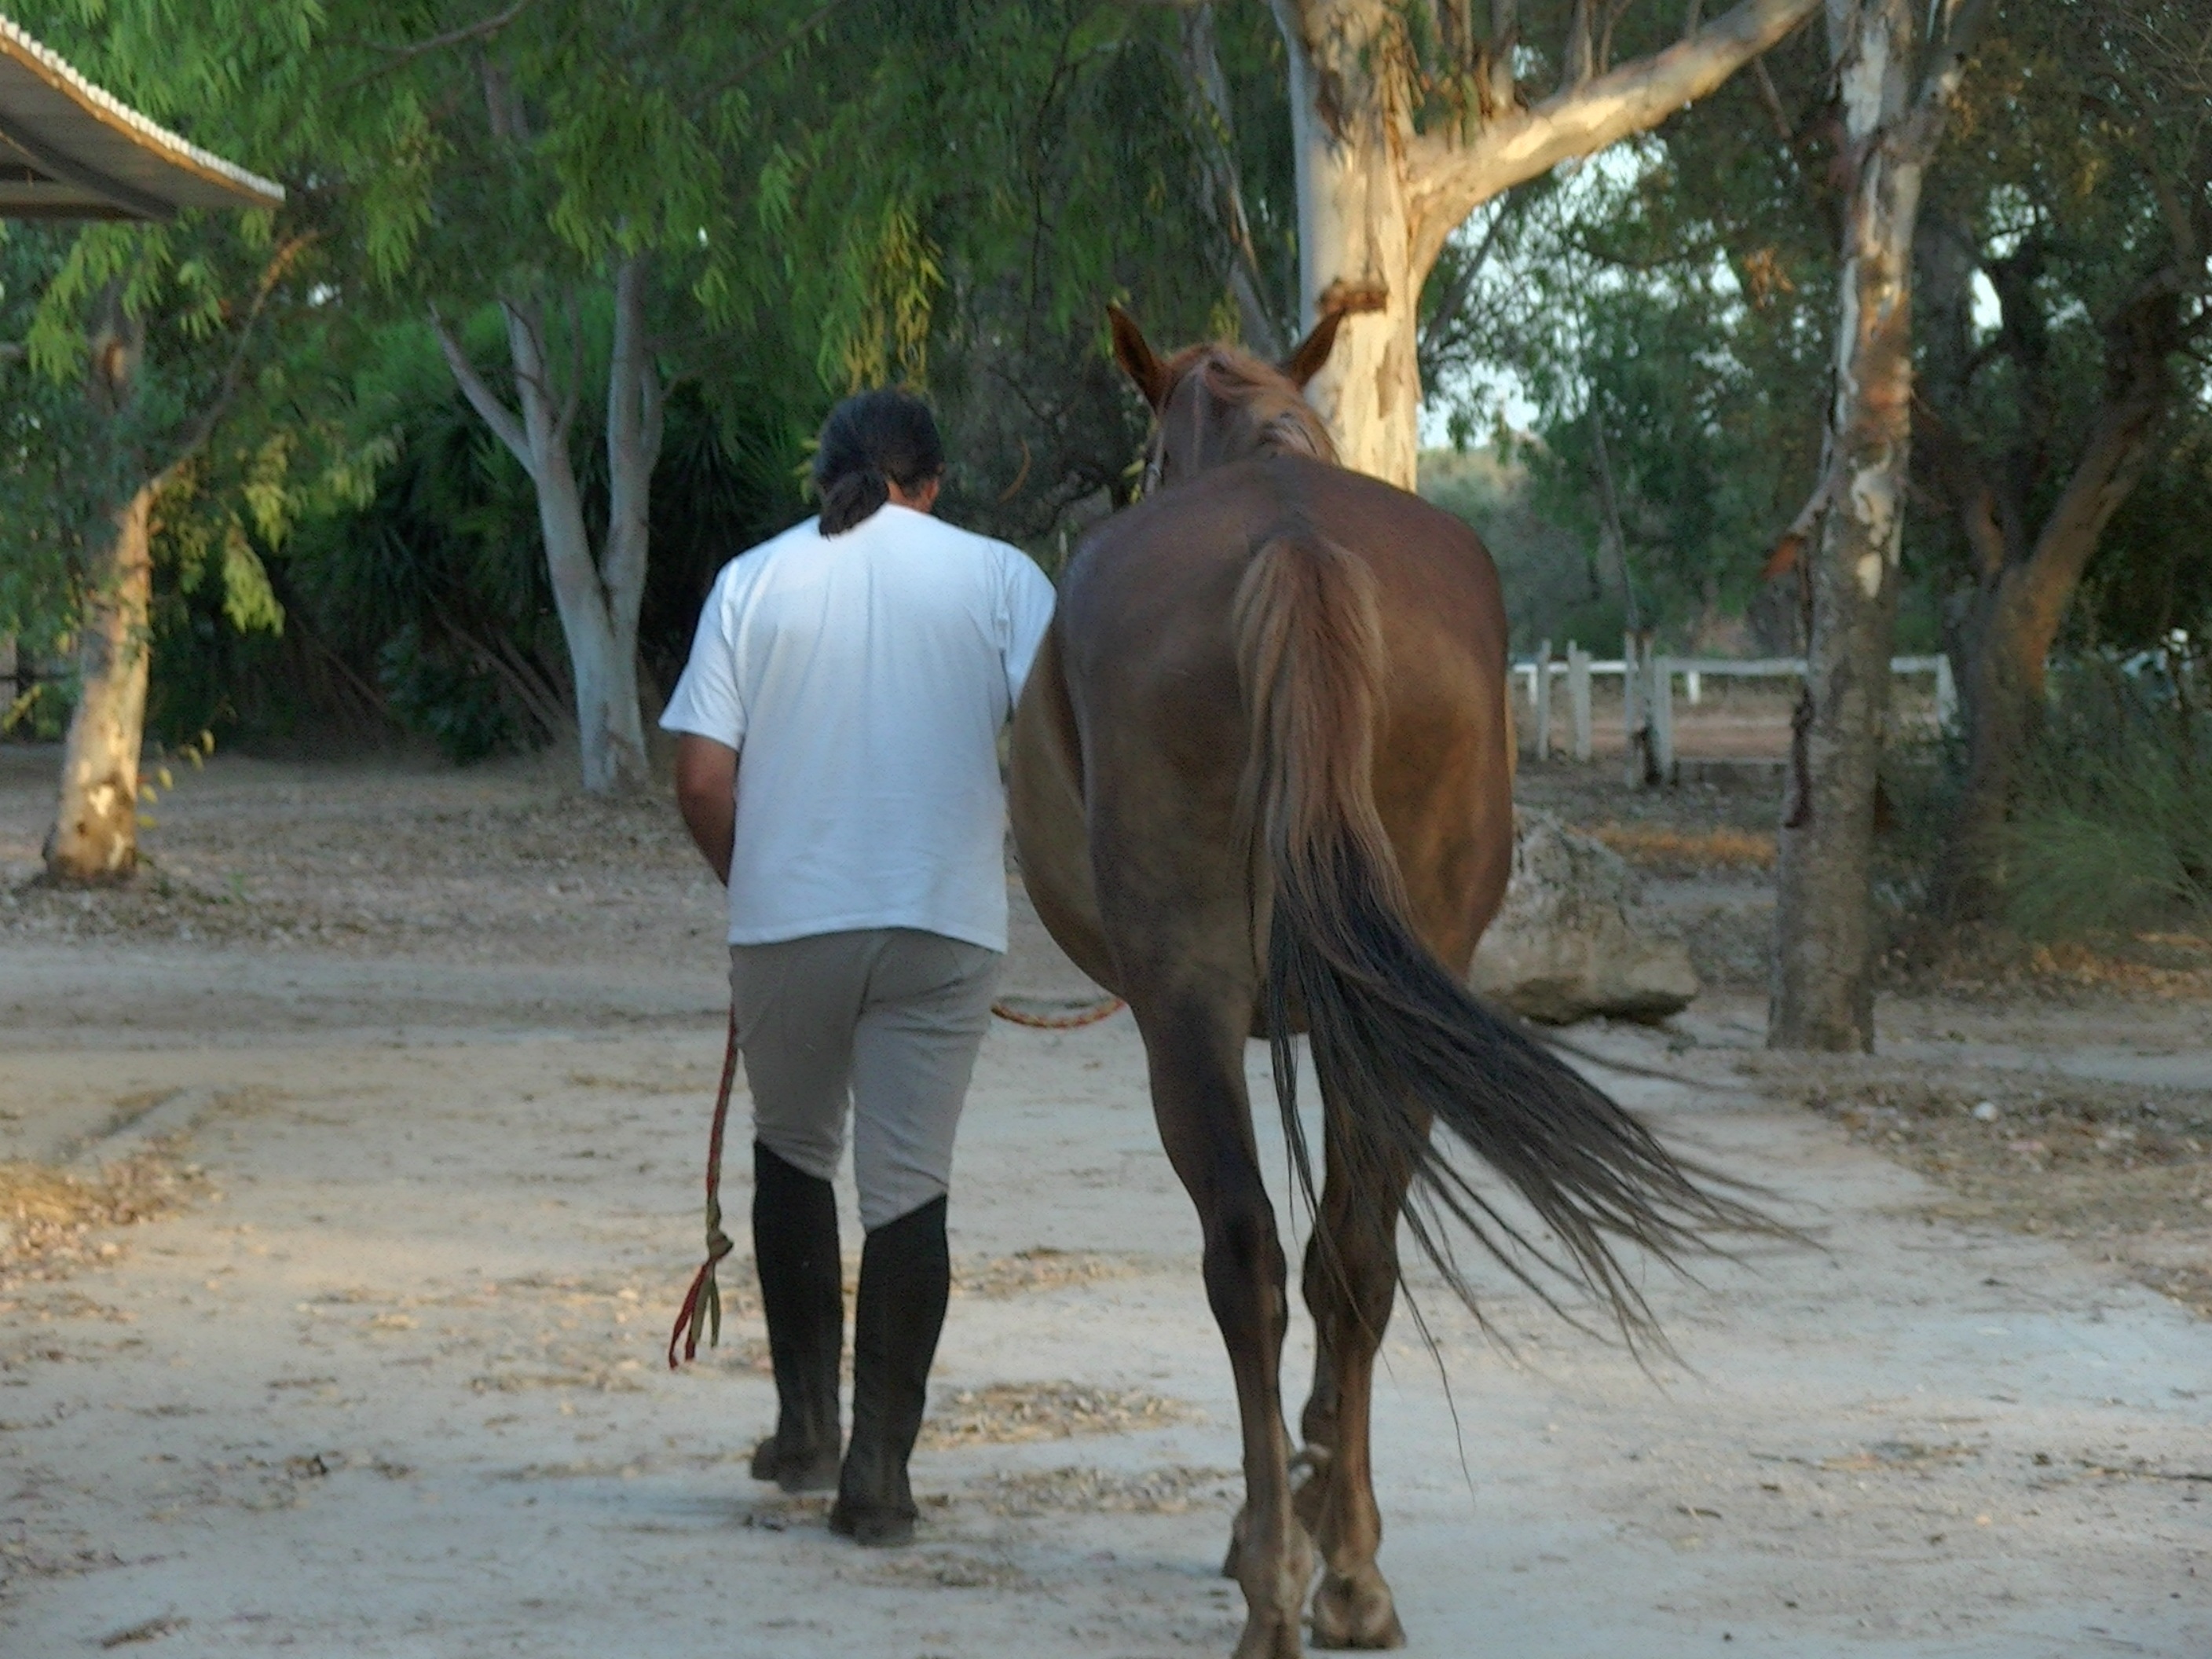
wildlife, zoo, horse, stallion, fauna, riding, knight, mare, pack animal, horse like mammal